Hard bop

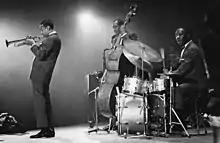
Art Blakey and the Jazz Messengers, 1960. Pictured are Lee Morgan (left), Jymie Merritt (center), and Art Blakey (right) (saxophonist Wayne Shorter stands mostly hidden behind Merritt).

Hard bop is a subgenre of jazz that is an extension of bebop (or "bop") music. Journalists and record companies began using the term in the mid-1950s to describe a new current within jazz that incorporated influences from rhythm and blues, gospel music, and blues, especially in saxophone and piano playing.